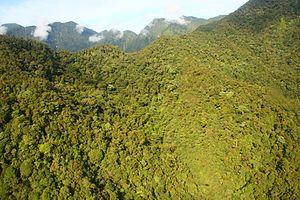
La Nouvelle-Guinée est une île de l'Océanie proche dans l'ouest de l'océan Pacifique. Sa superficie est d'environ 775 210 km², ce qui en fait la troisième plus grande île du monde après l'Australie et le Groenland.